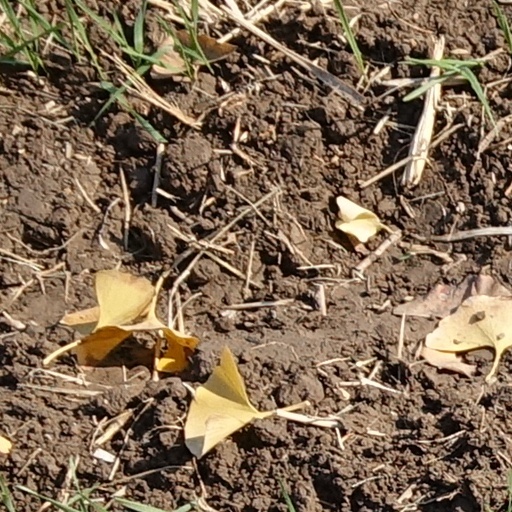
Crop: wheat